Tank Battalion (film)

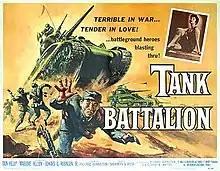
Film poster by Albert Kallis

Tank Battalion (also known as Korean Attack) is a 1958 war film directed by Sherman A. Rose and starring Don Kelly, Leslie Parrish and Edward G. Robinson Jr. Four men in their tank, during the Korean War in 1951, find themselves behind enemy lines. American International Pictures originally released the film as a double feature with "Hell Squad".